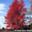
Label: maple_tree